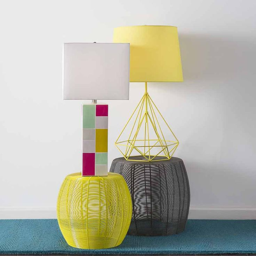
modern lamps for its trend illuminate the room without turning the lamps on .